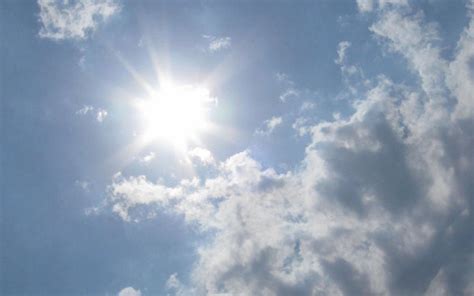
Weather: sun or clear